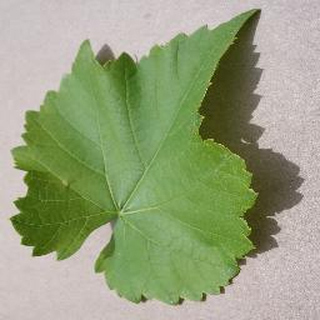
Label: healthy_grape